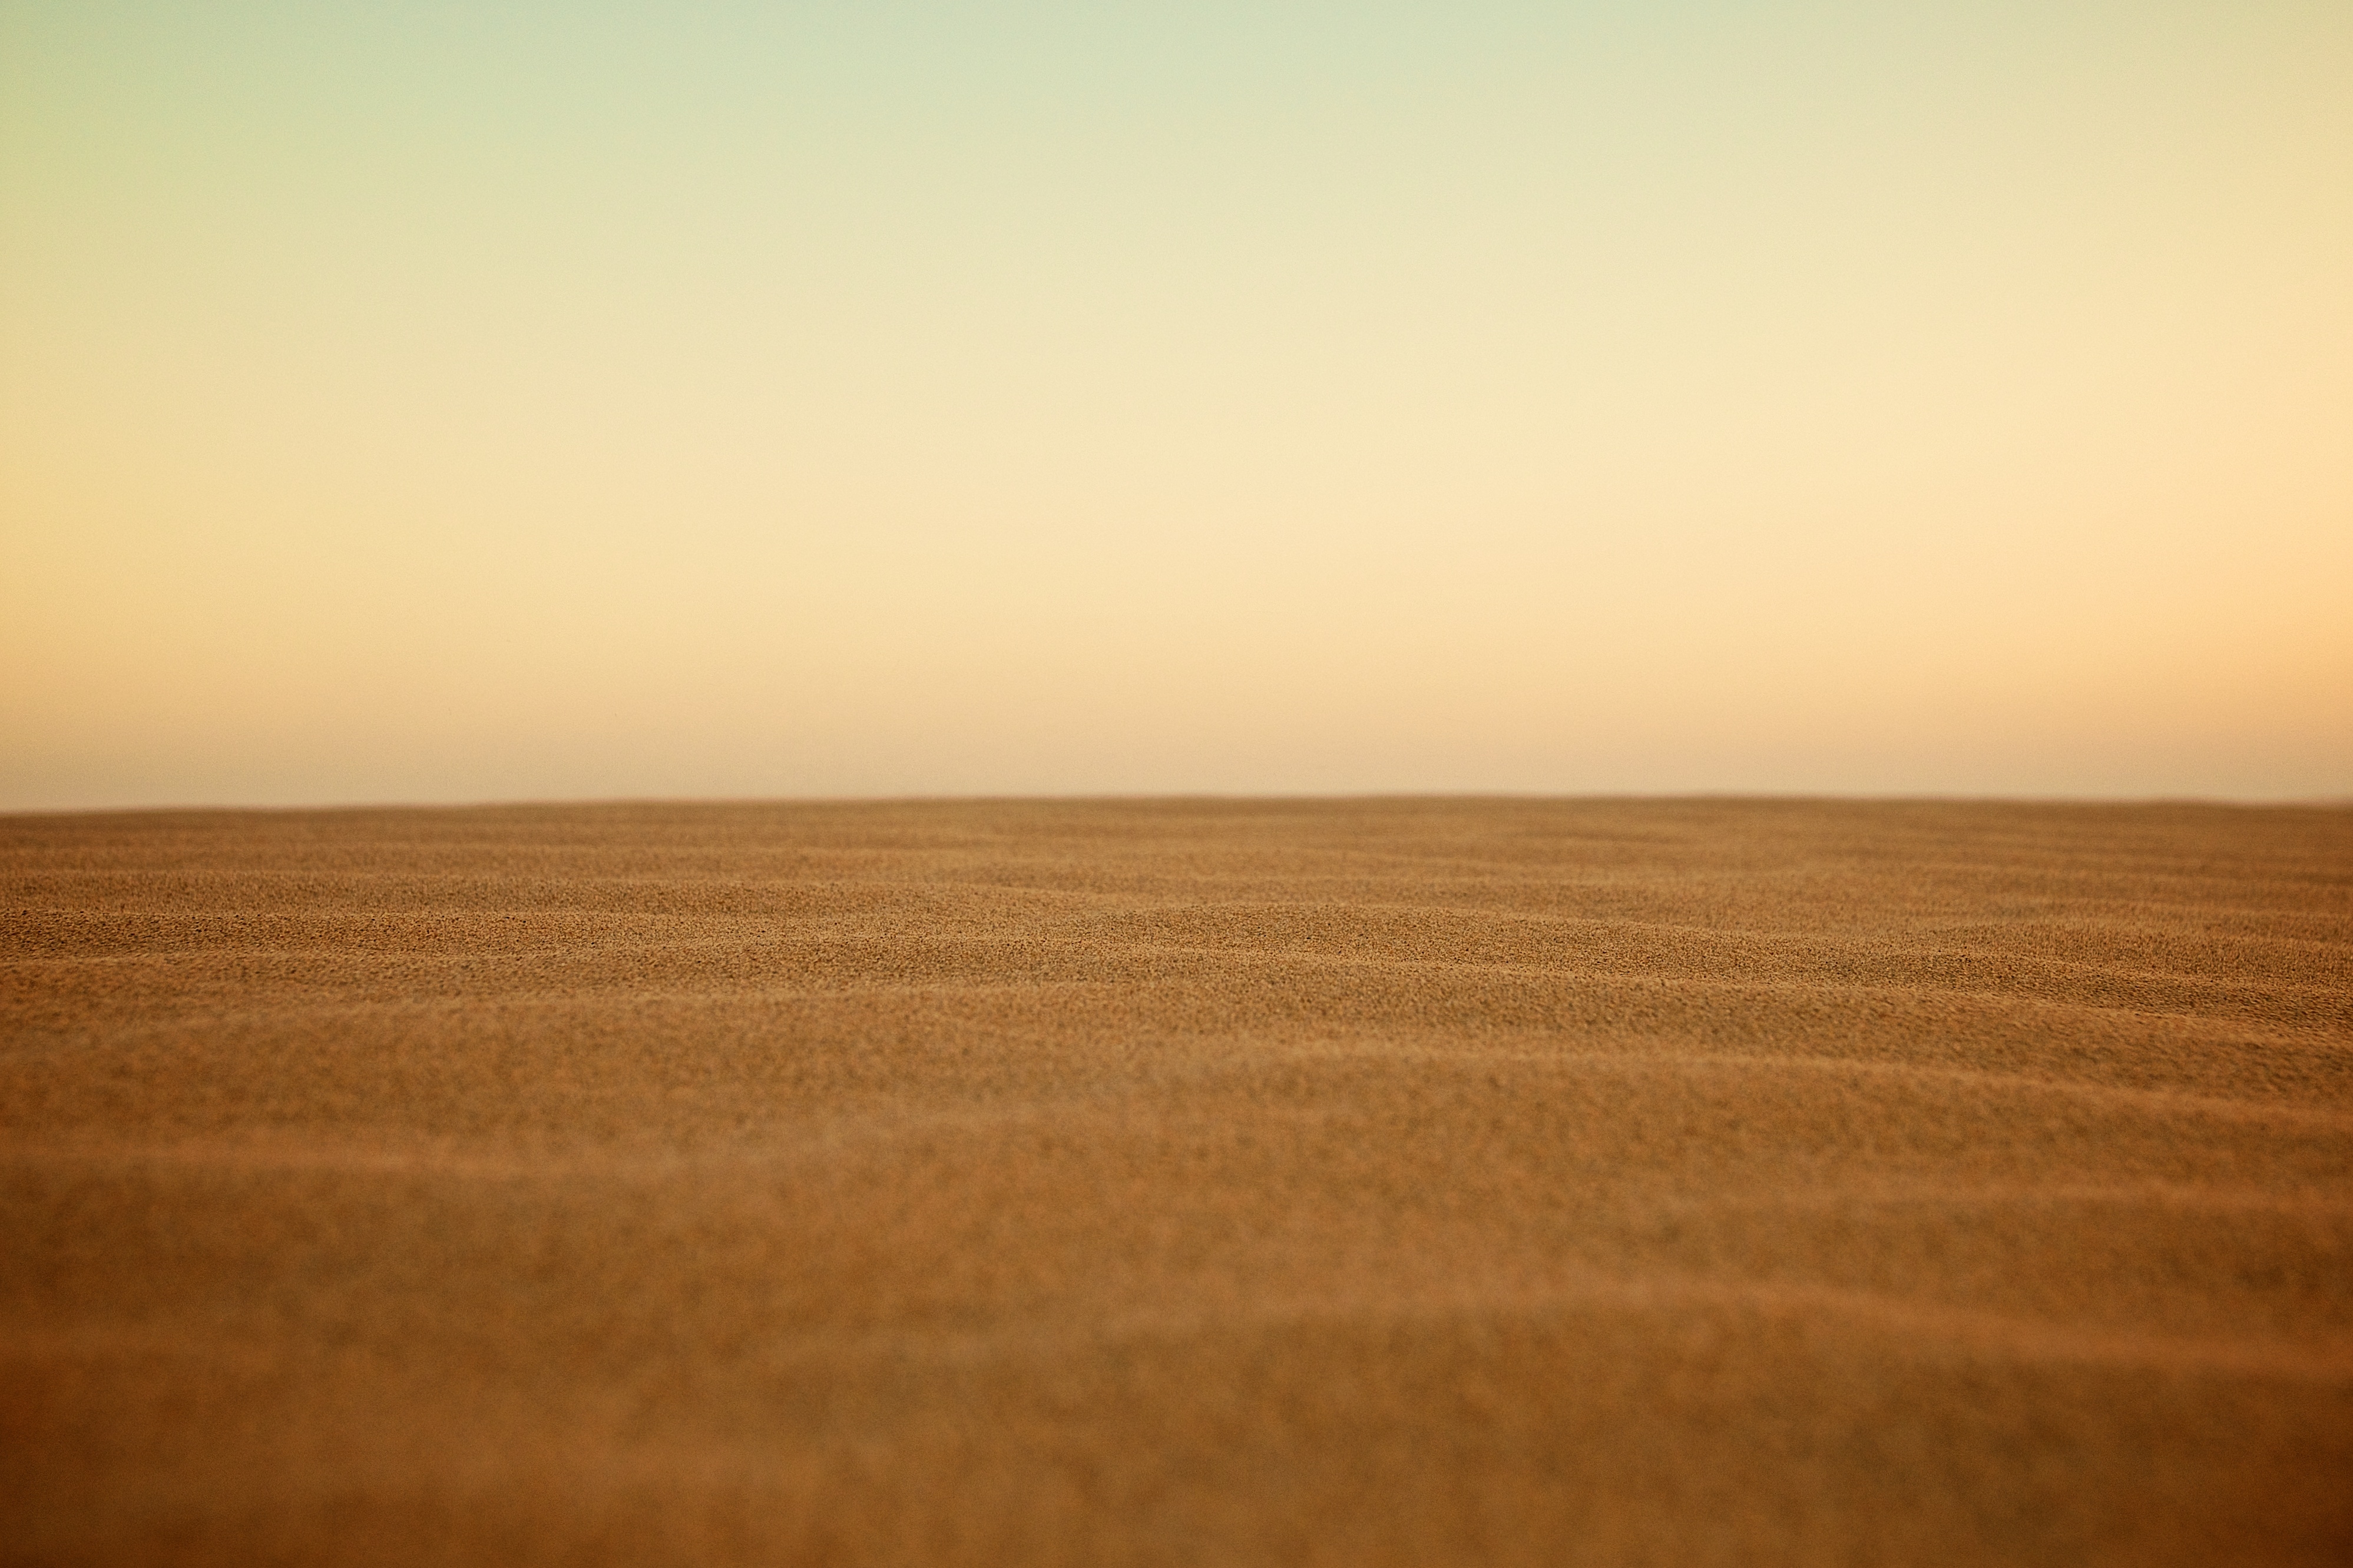
landscape, sand, horizon, sky, sunrise, field, prairie, morning, hill, desert, dawn, plain, sunny, grassland, hot, plateau, habitat, ecosystem, sahara, steppe, landform, erg, natural environment, geographical feature, atmospheric phenomenon, aeolian landform, grass family